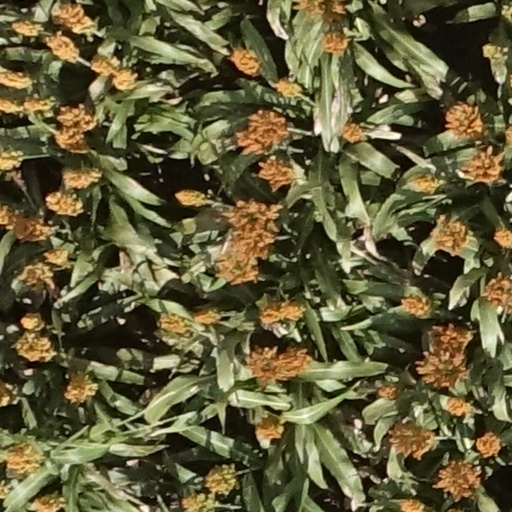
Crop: sorghum